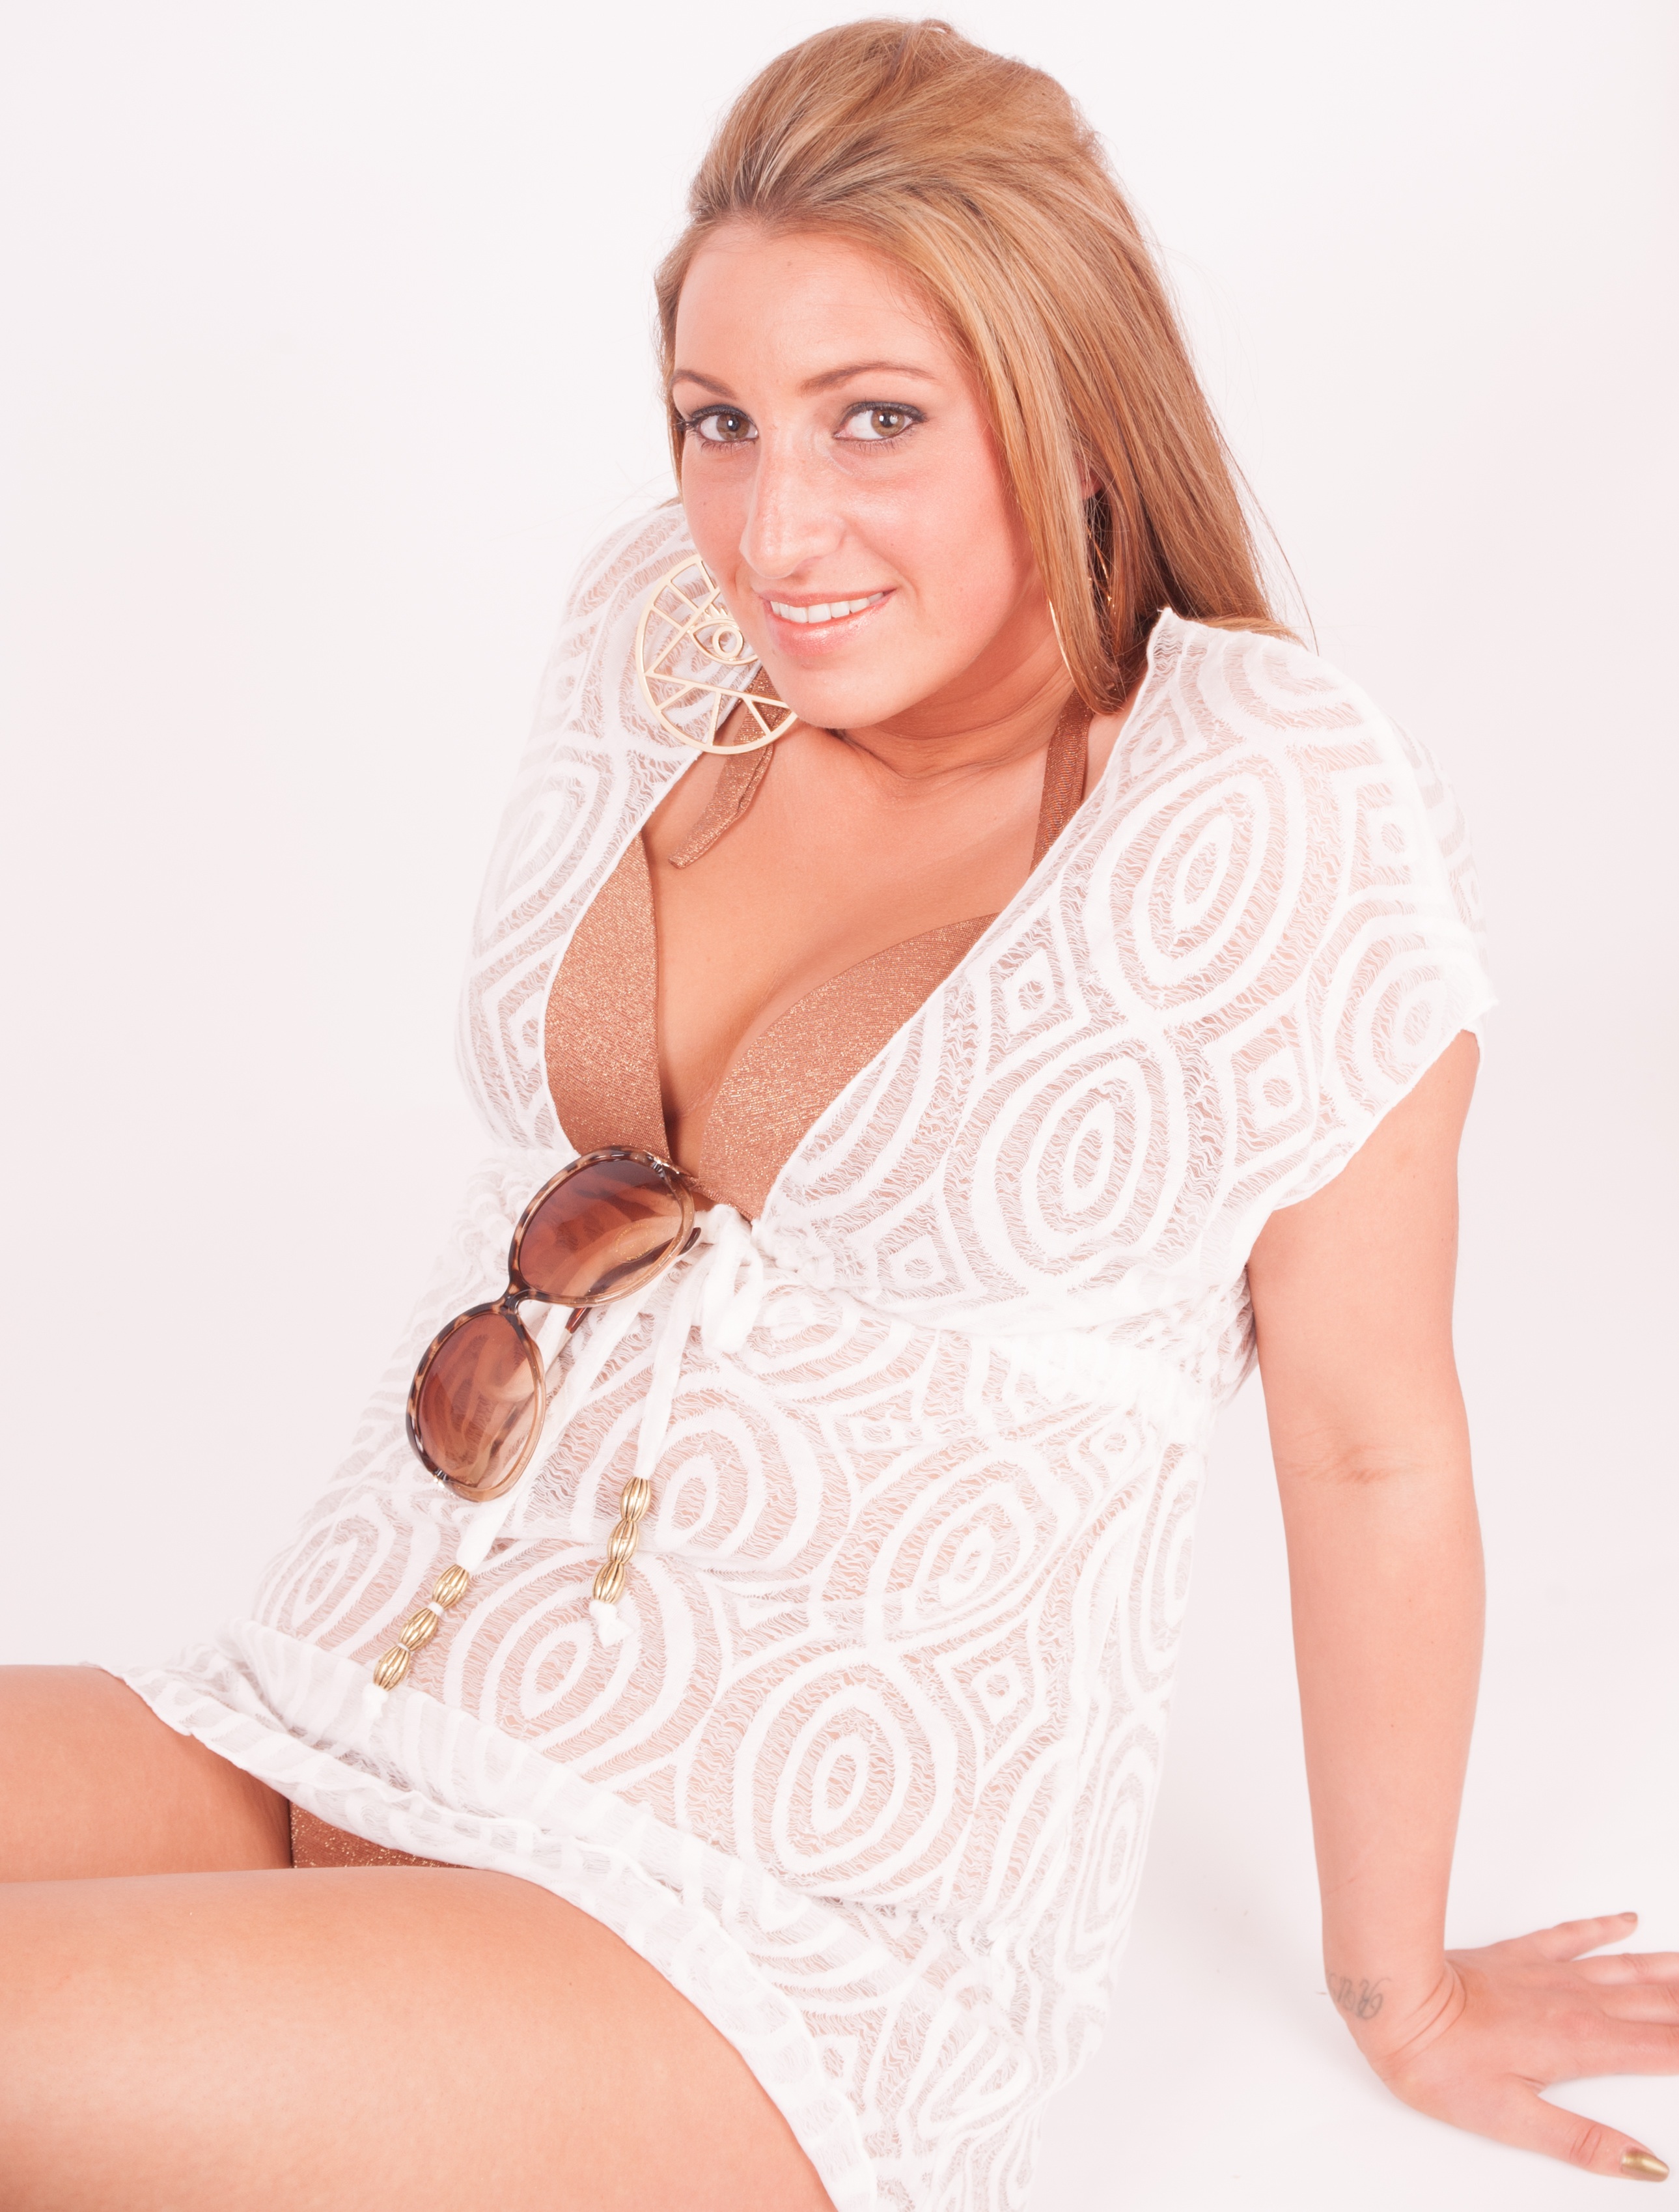
hand, person, people, woman, hair, white, cute, portrait, young, finger, fashion, clothing, lady, hairstyle, long hair, caucasian, lingerie, neck, sexy, blond, body, attractive, adult, glamour, sensual, sensuality, desire, sleeve, photo shoot, undergarment, supermodel